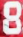
Number: 8